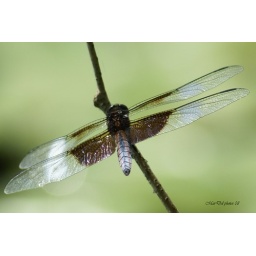
taken in spring at blue rock state forest in ohio